María Inés Ortiz

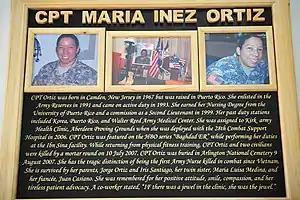
A plaque at the entrance of the Forward Operating Base Prosperity clinic honors the memory of Capt. Maria Ortiz.

Captain Ortiz is survived by her parents, four sisters and fiancé in New Jersey and Florida. A memorial service was held on Wednesday, July 18 at the Aberdeen Proving Ground chapel. She was buried with full honors at Arlington National Cemetery, in Arlington, Virginia. Her name was inscribed and unveiled by Puerto Rico Senate President Kenneth McClintock in "El Monumento de la Recordación", dedicated to Puerto Rico's fallen soldiers and which is located in San Juan, Puerto Rico on May 26, 2008 during the Memorial Day commemoration attended by President Bill Clinton, Senator Hillary Clinton and military historian Antonio Santiago. A plaque was placed at the entrance of the Forward Operating Base Prosperity clinic which was named after her, thus honoring the memory of Capt. Maria Ortiz.